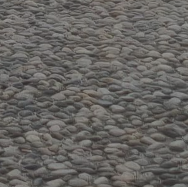
Surface type: cobblestone